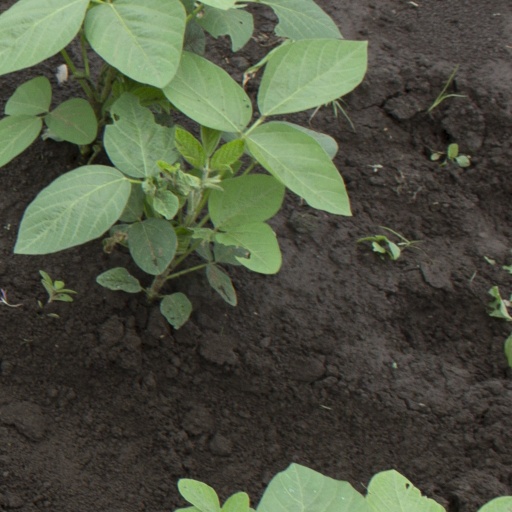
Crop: soybean